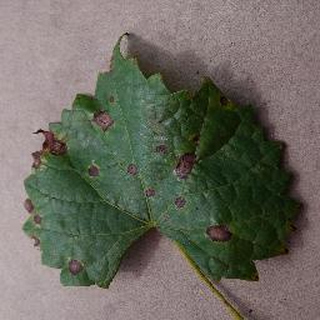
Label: grape_black_rot